Daniele Giordano

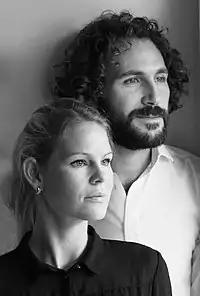
Daniele Giordano and Nadine Hadamik (2015) PLEASE CHECK whether this is the right Daniele

Daniele Giordano (born 4 March 1991) is an Italian footballer who plays as a goalkeeper for Afro-Napoli